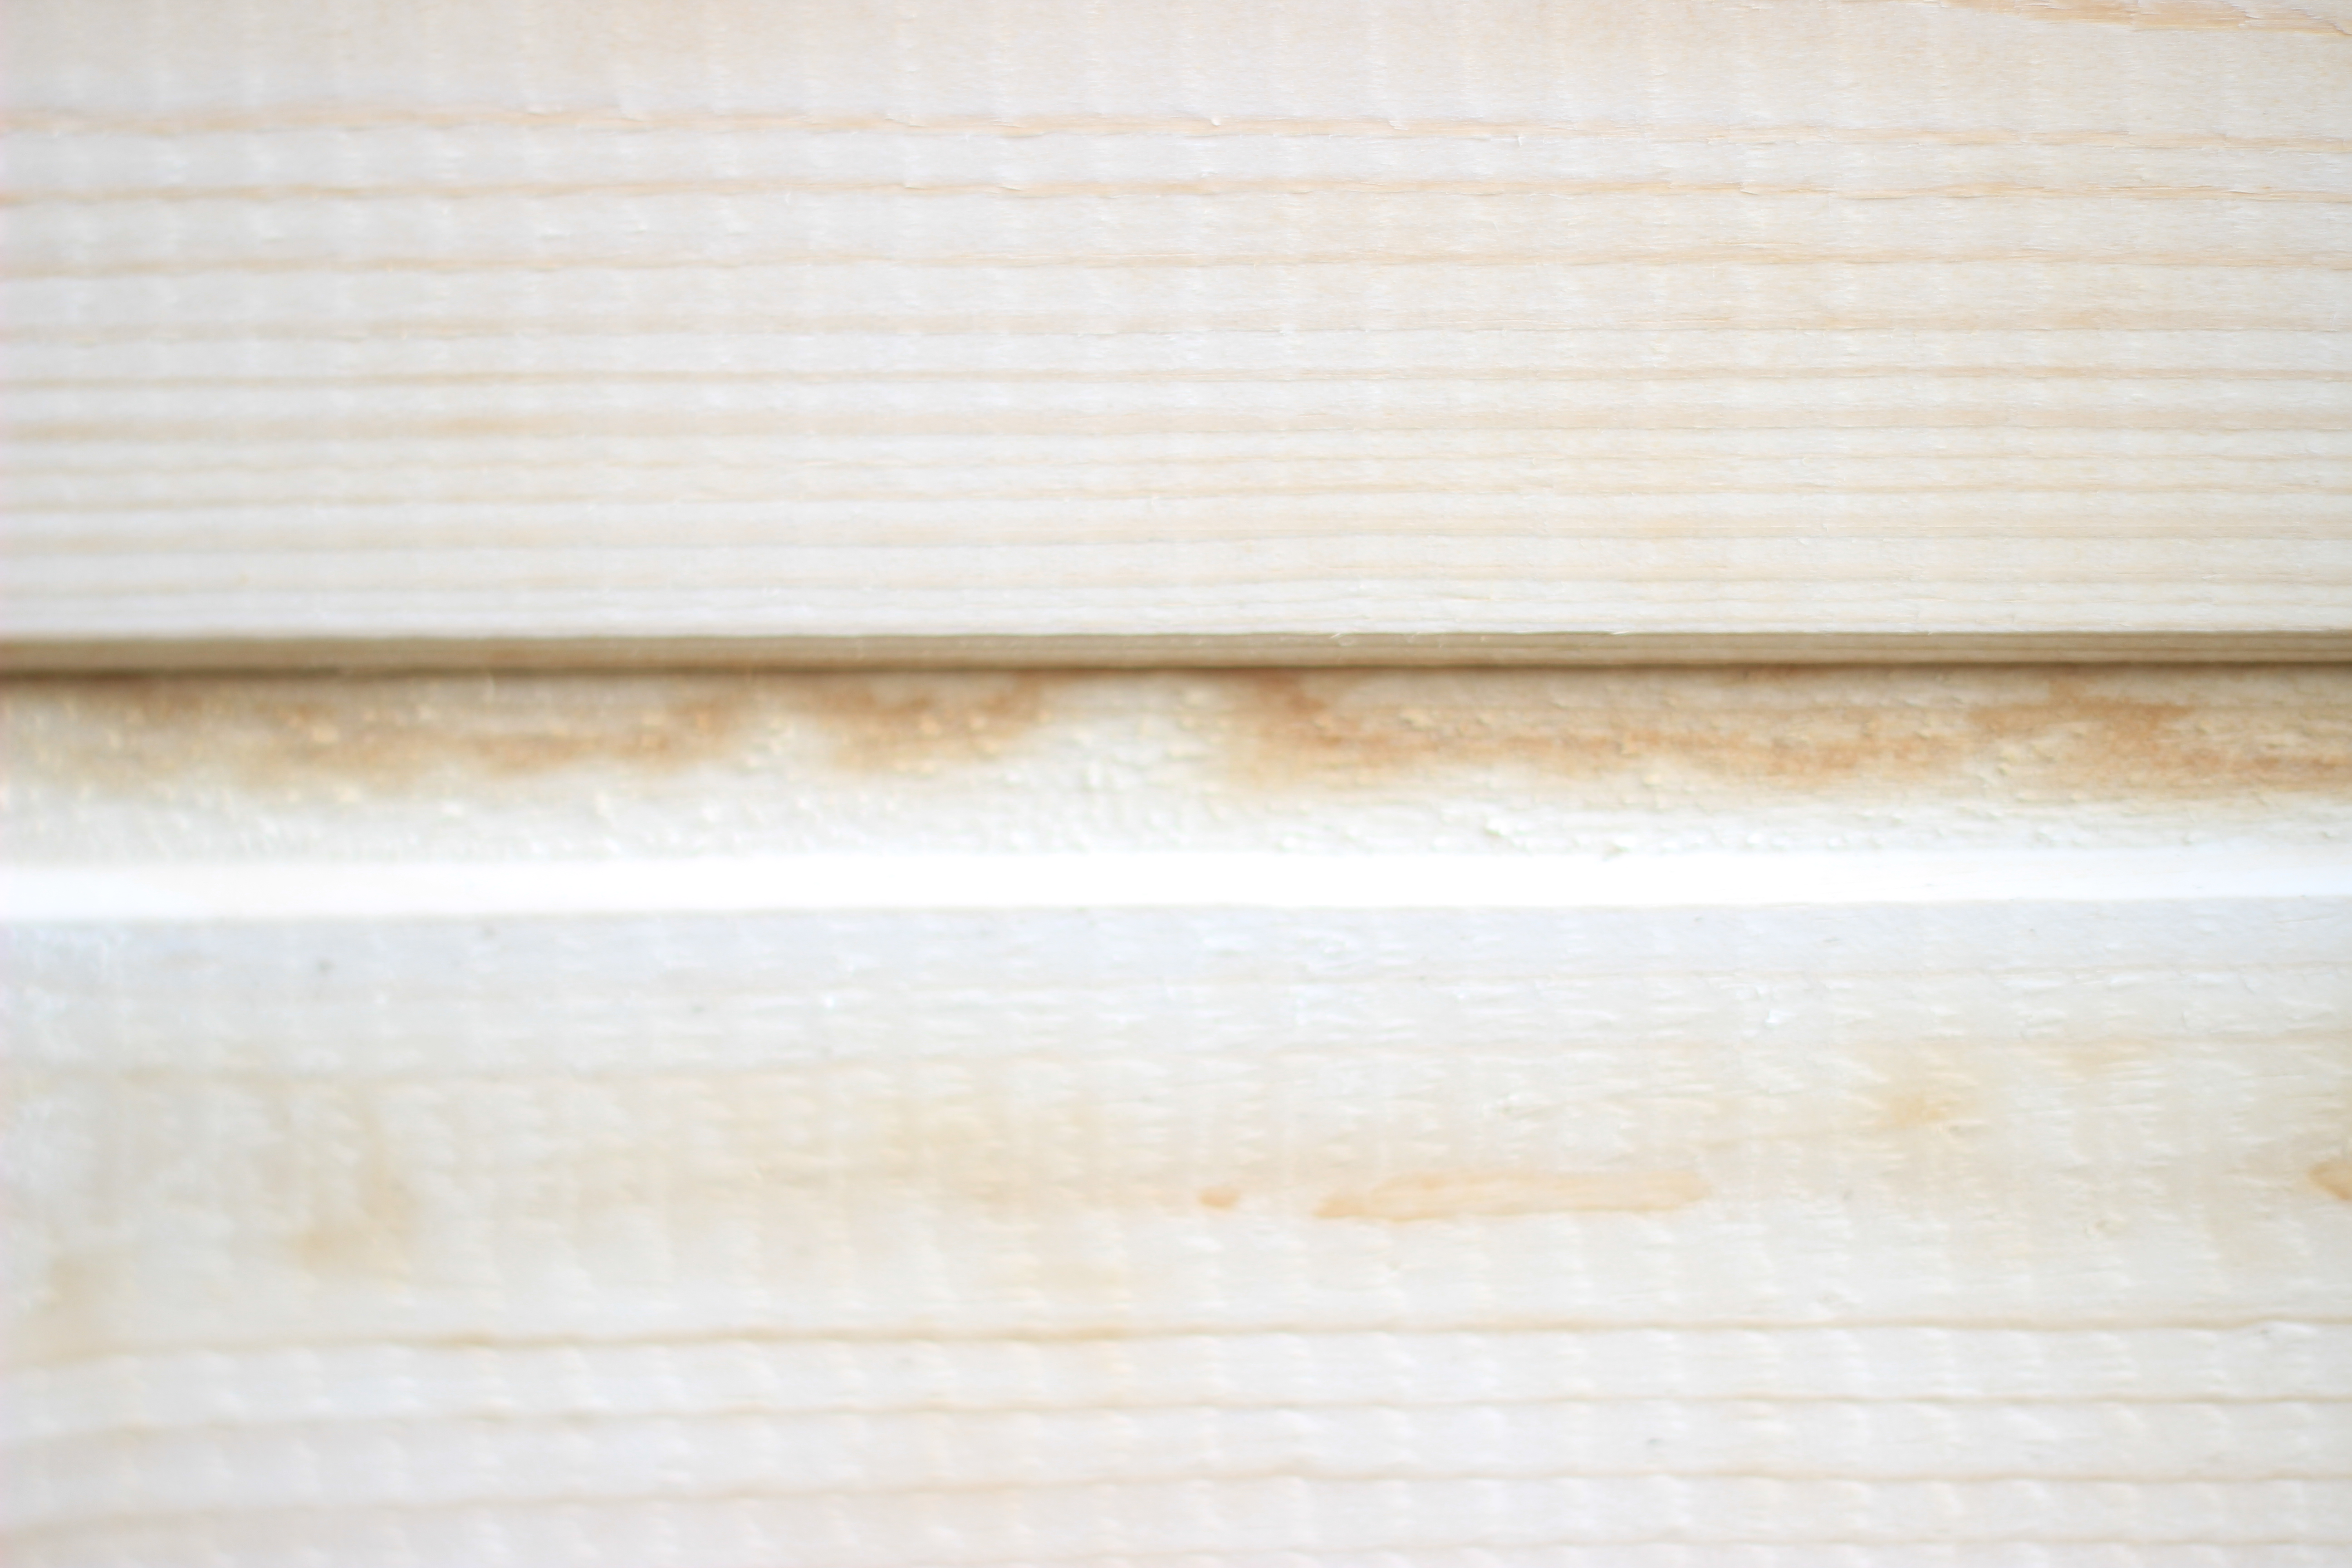
wood, lining, material, construction, boards, slats, wood texture, texture, brown, beige, rectangle, Tints and shades, wood stain, pattern, hardwood, flooring, peach, plywood, composite material, plank